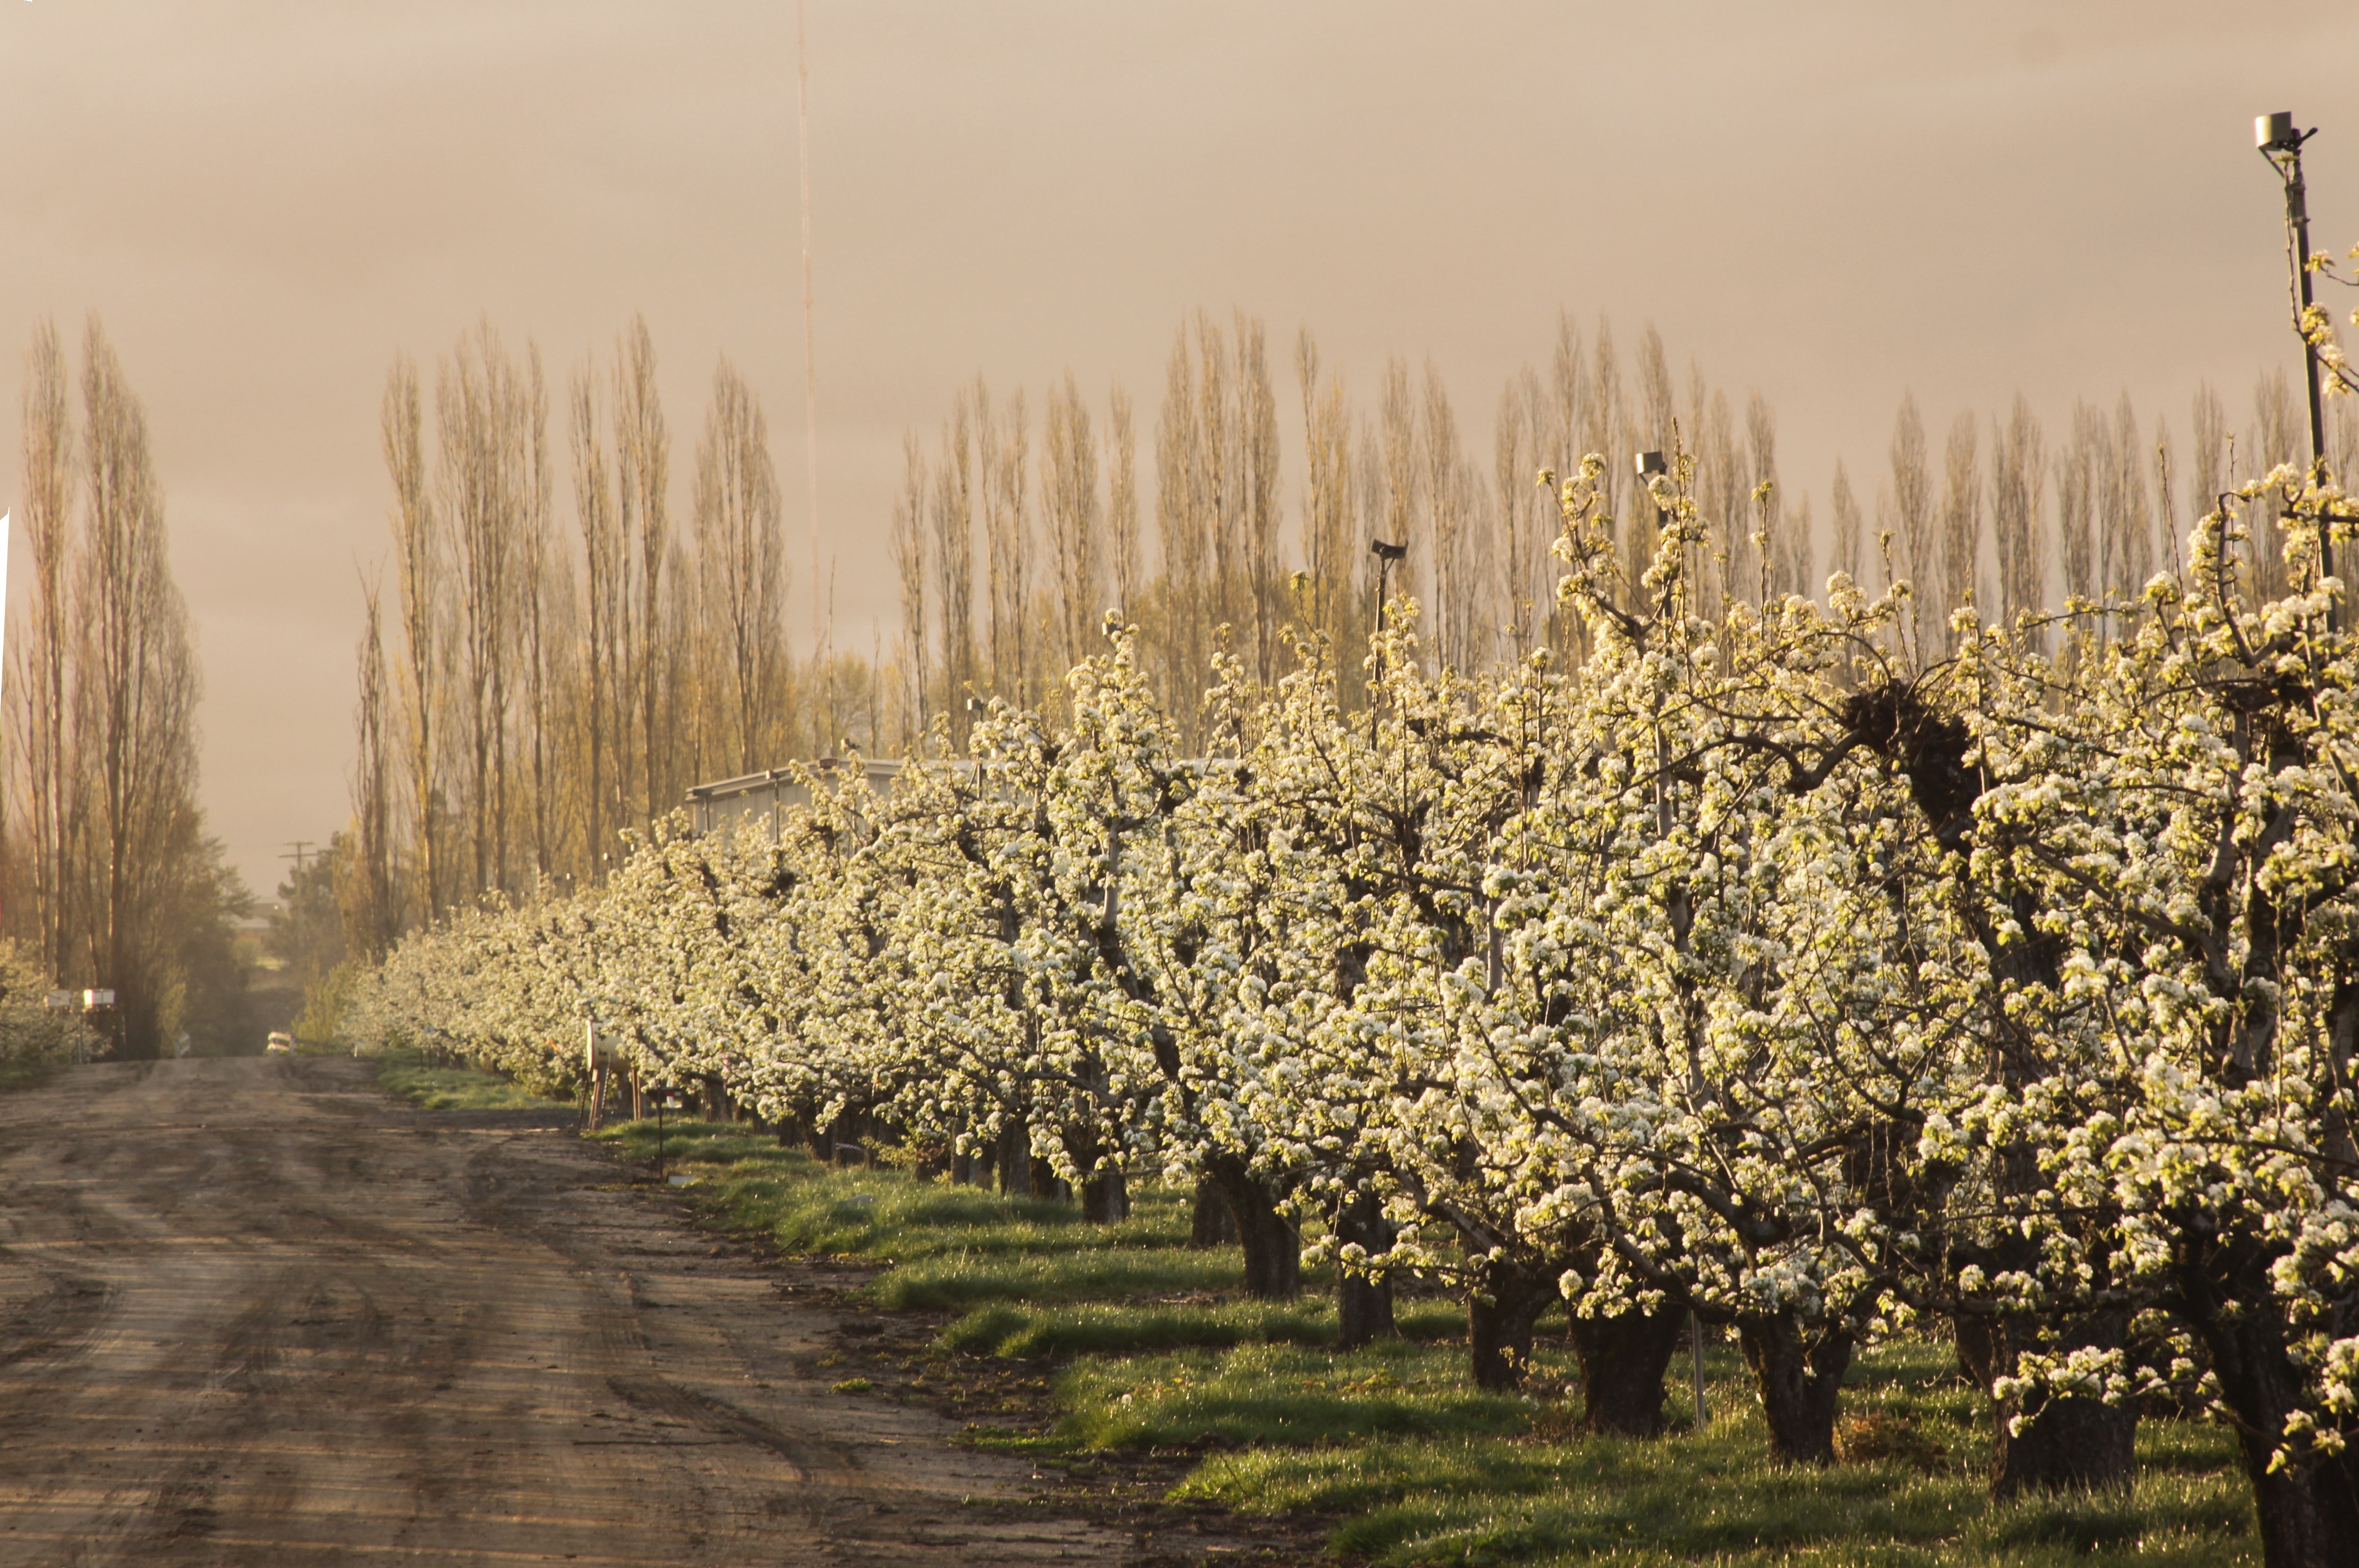
tree, nature, branch, blossom, plant, field, farm, fruit, sunlight, morning, flower, orchard, food, spring, produce, autumn, agriculture, flora, season, blossoms, rural area, pear trees, grass family, woody plant